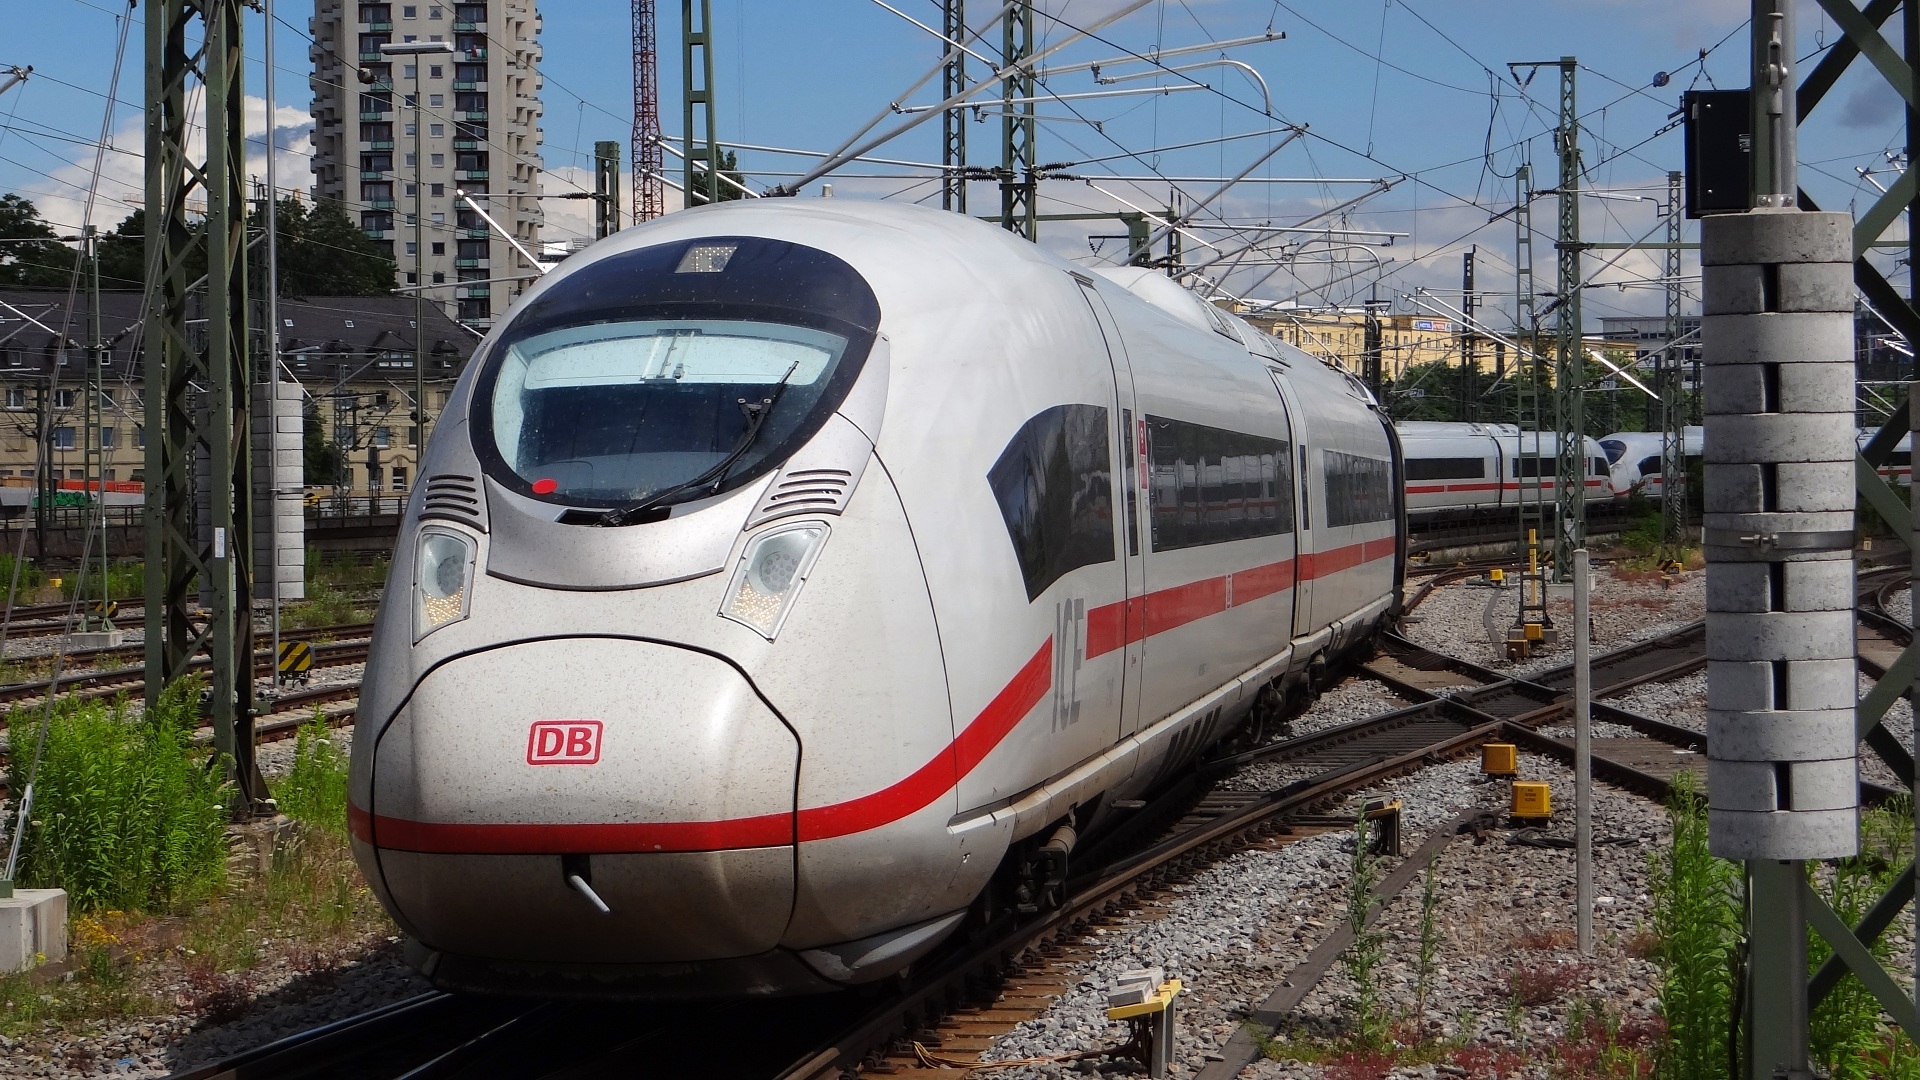
train, high speed rail, bullet train, transport, rail transport, land vehicle, vehicle, tgv, rolling stock, public transport